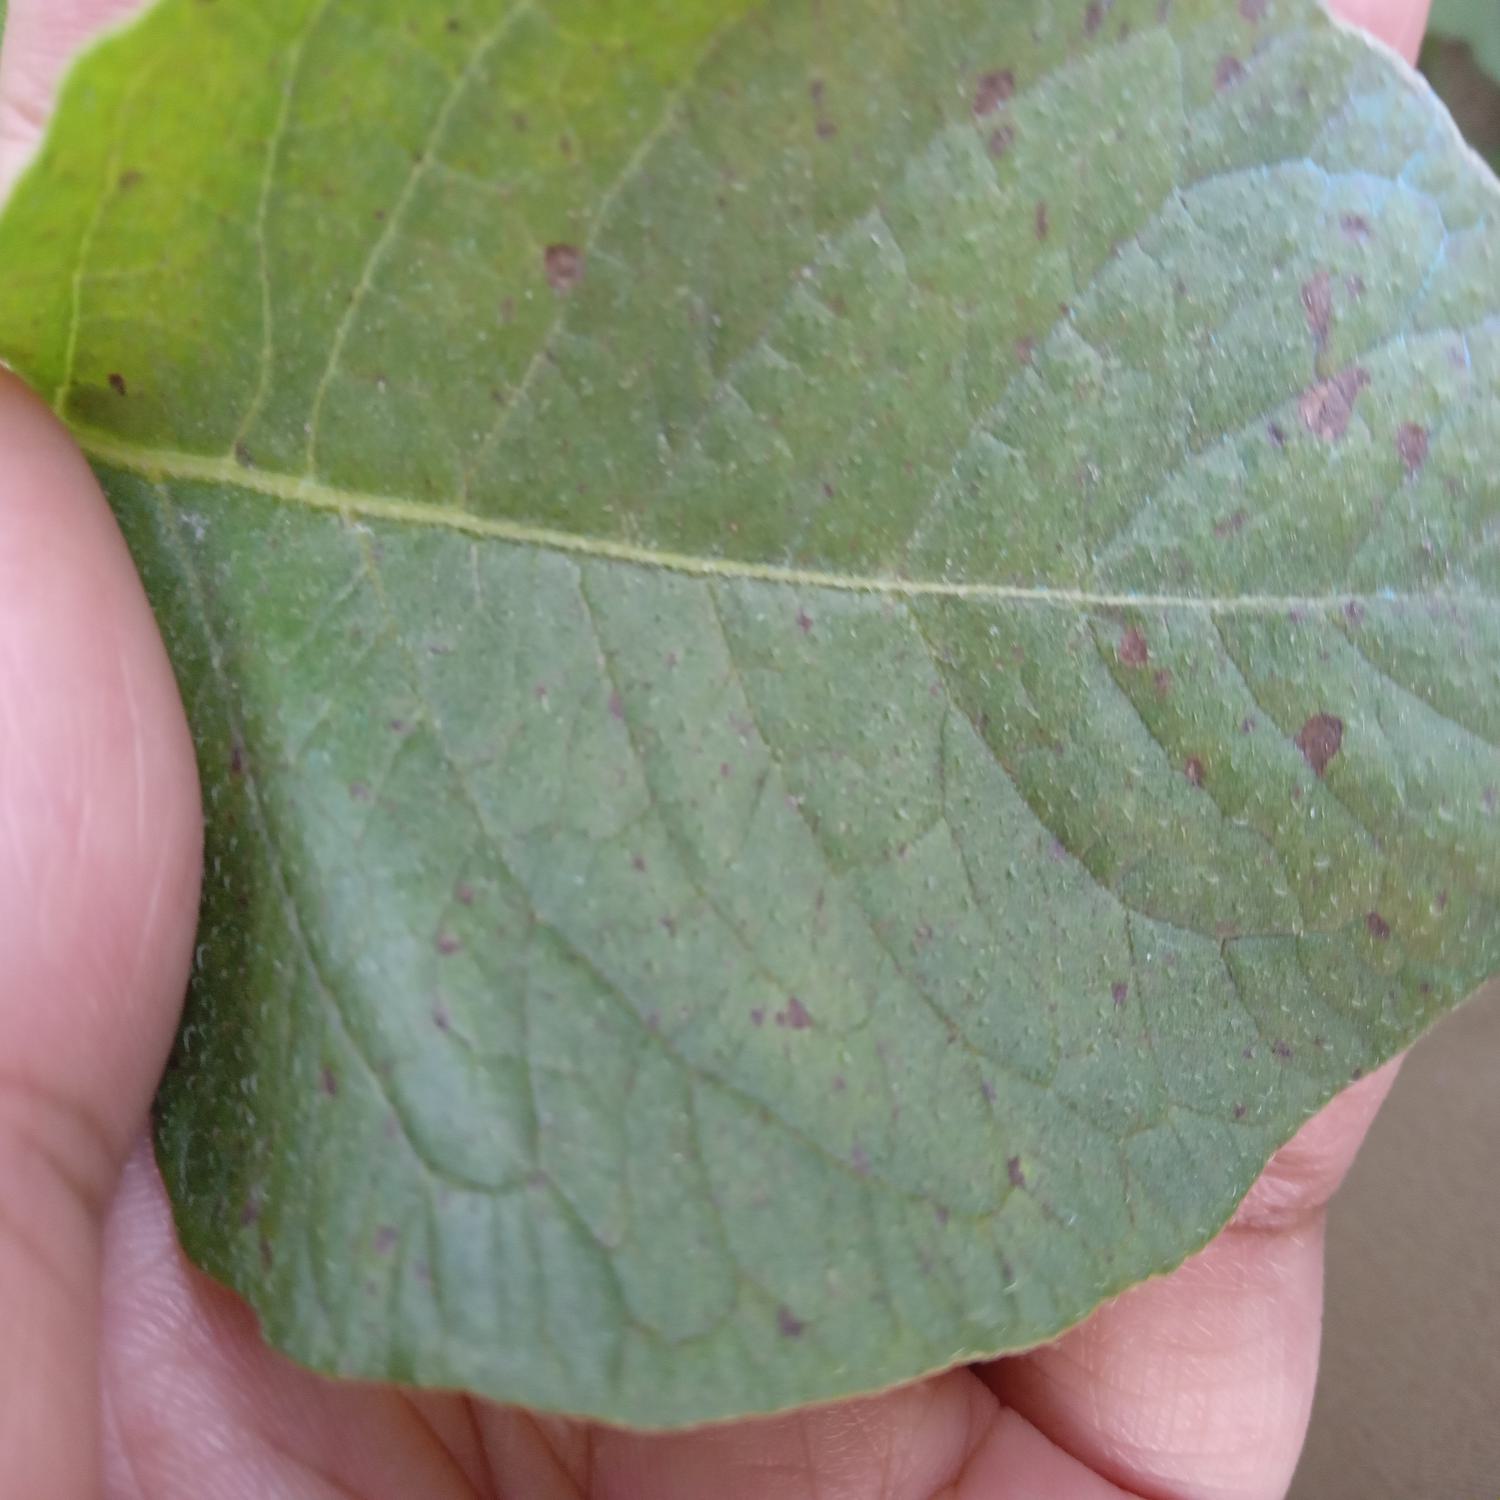
Label: Fungi